Pilersuisoq

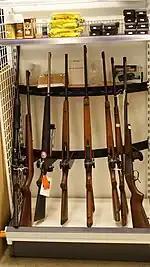
Hunting rifles on display in a Pilersuisoq store in Ukkusissat.

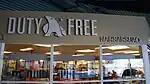
"Nanoq" duty-free store at Narsarsuaq Airport.

The chain operates 64 outlets in all small settlements in the country, as well as smaller towns which are not, except for Aasiaat, covered by the Pisiffik or Brugsen supermarket chains. The stores in remote settlements are supplied by Royal Arctic Line but the intervals between the shipments are long, with some settlements like Ittoqqortoormiit and Qaanaaq only served twice a year.